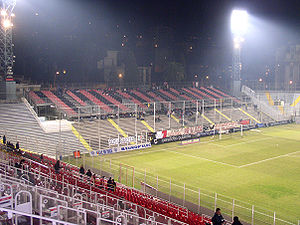
Stade Municipal du Ray
Stade Municipal du Ray
Stade Municipal du Ray var et fodboldstadion i Nice i Provence-Alpes-Côte d'Azur-regionen af Frankrig. Stadionet blev indviet 30. januar 1927 og var hjemmebane for Ligue 1-klubben OGC Nice indtil september 2013, da denne flyttede ud til sit nye stadion Allianz Riviera. Der var plads til 17.415 tilskuere.